Becquigny, Aisne

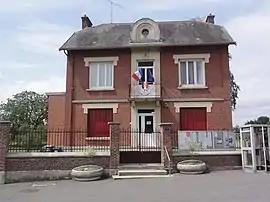
Town hall

Becquigny is a commune in the department of Aisne in Hauts-de-France in northern France.